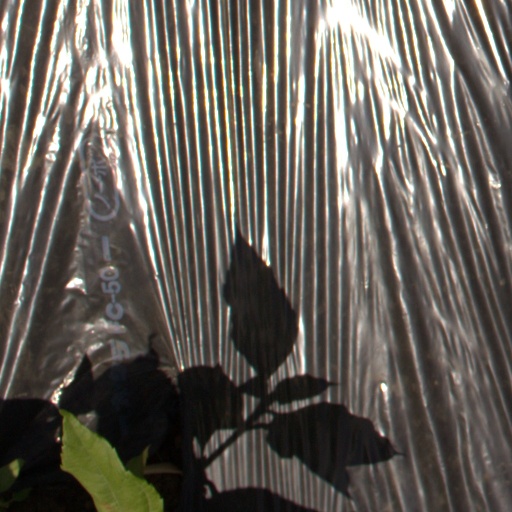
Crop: Jerusalem artichoke